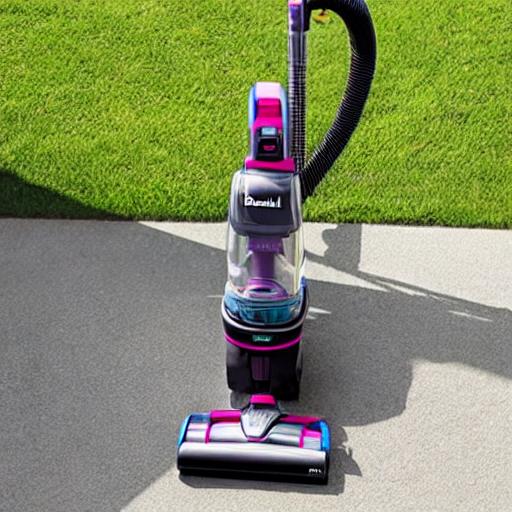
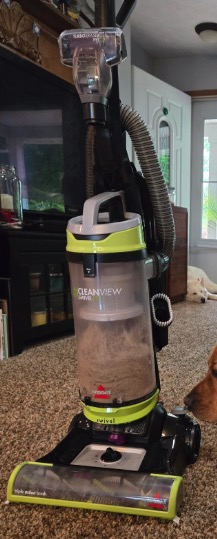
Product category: items_vacuum
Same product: no